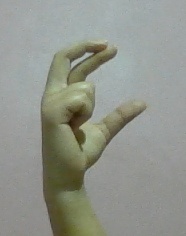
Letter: thal